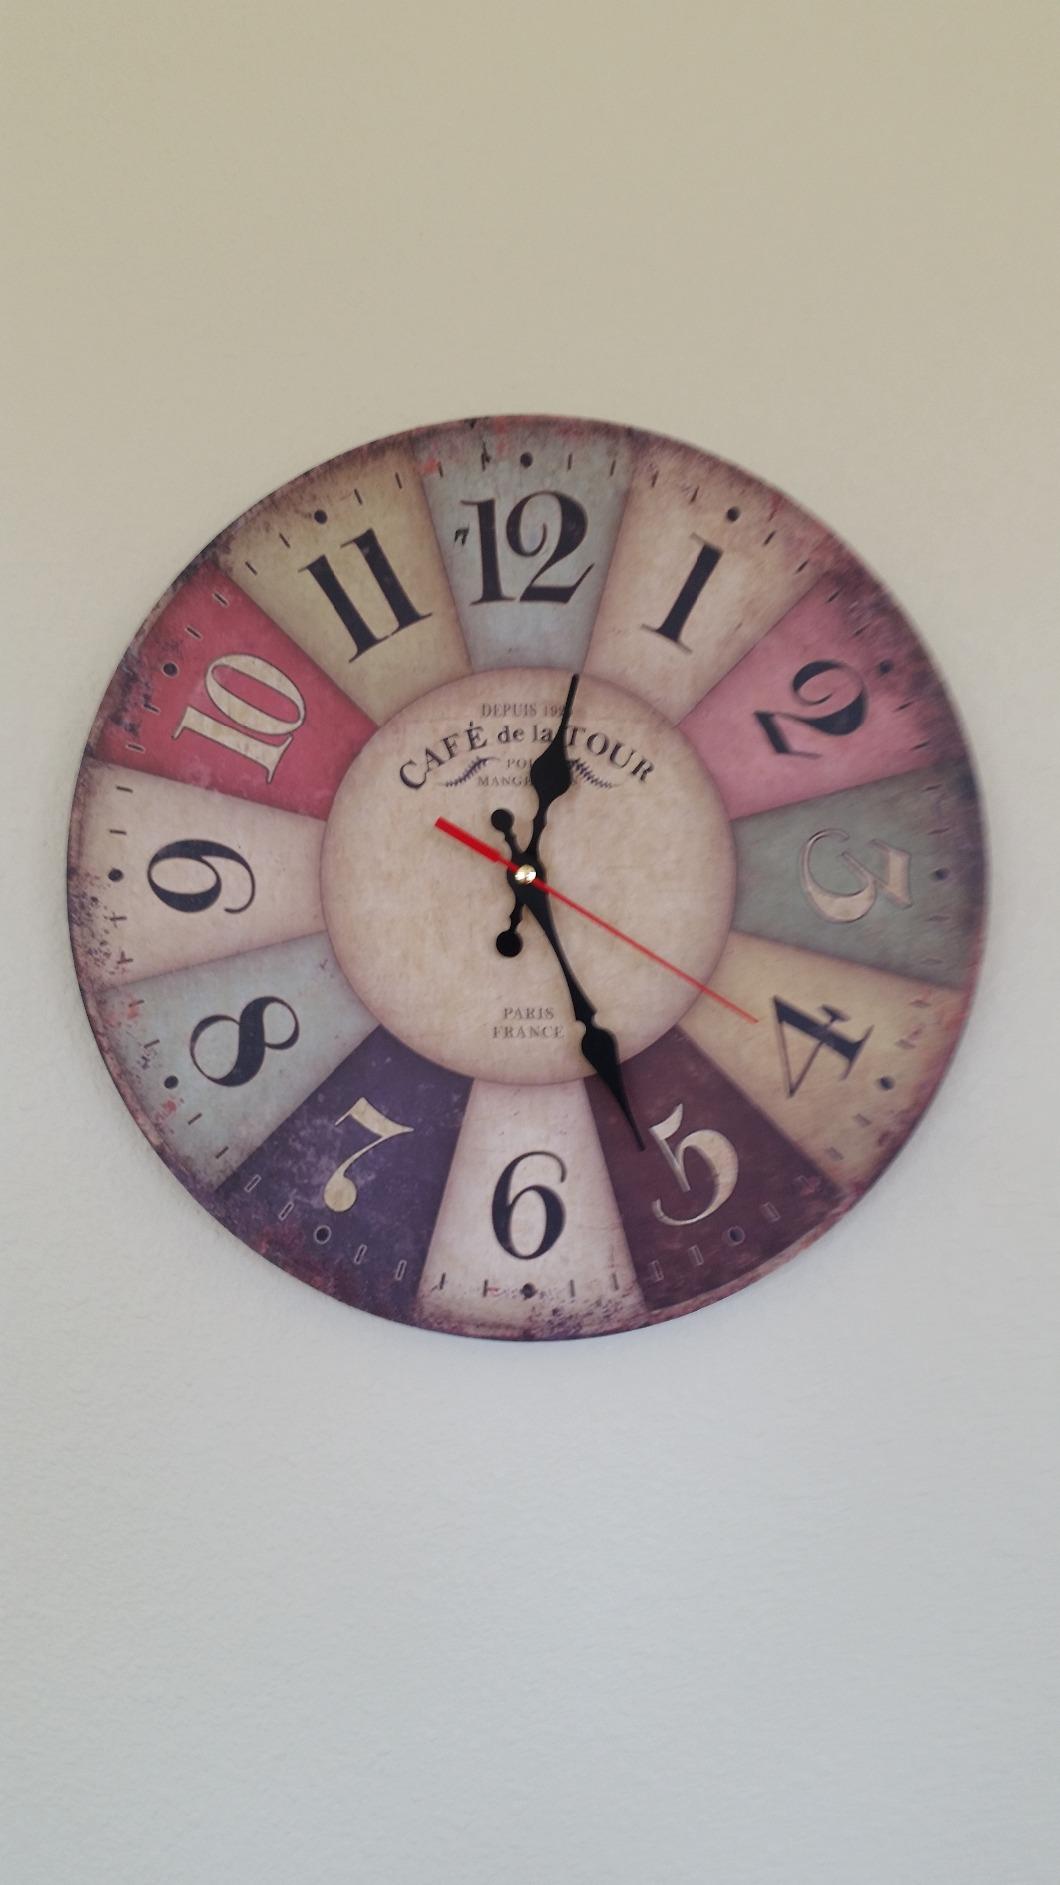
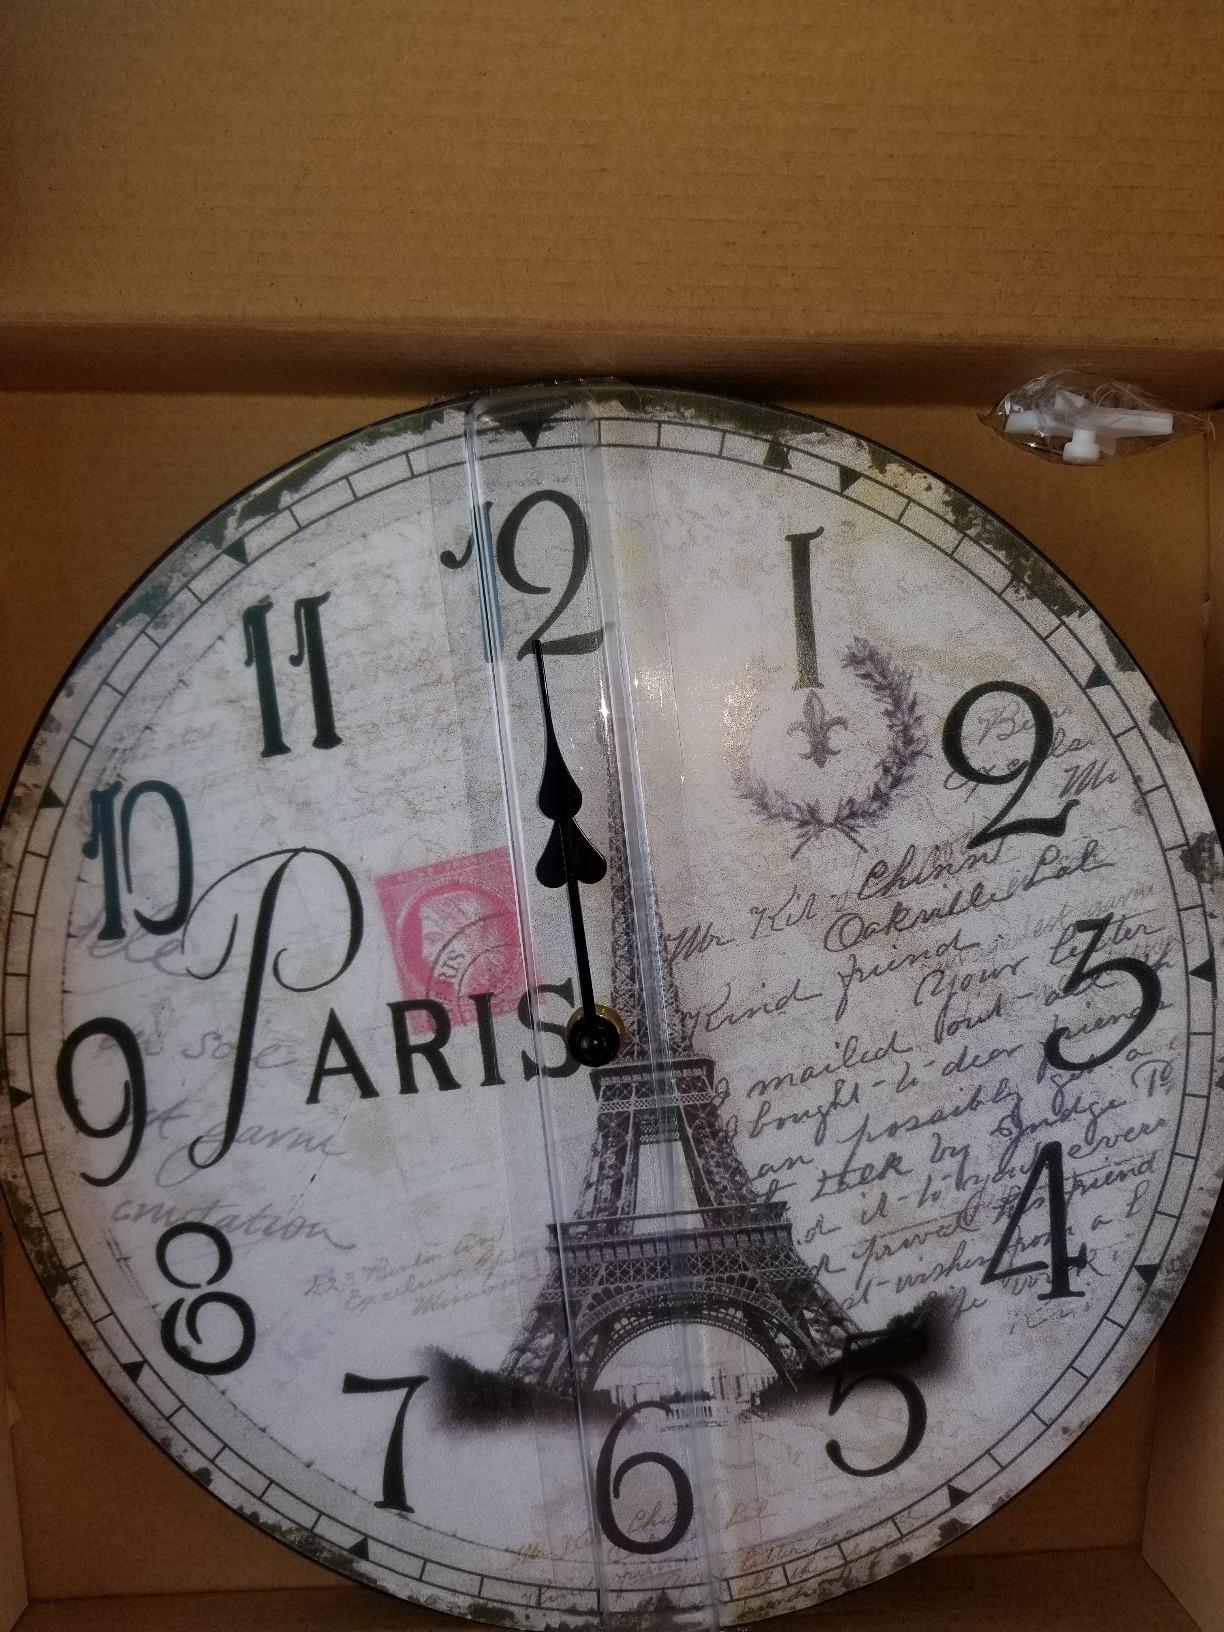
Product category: clock
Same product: no